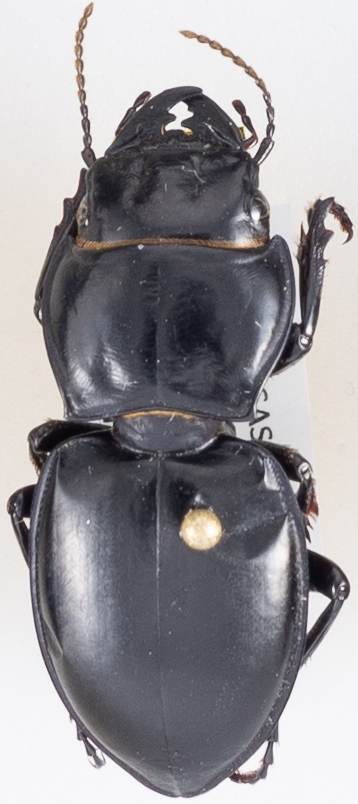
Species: Pasimachus californicus
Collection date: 2018-06-18
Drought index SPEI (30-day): -2.01
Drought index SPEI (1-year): -1.416
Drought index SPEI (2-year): -0.782